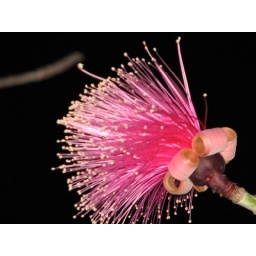
This picture was taken at night in Cuba. This trees only blooms these flowers at night time.